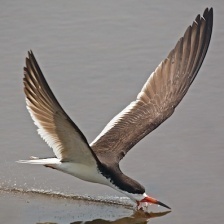
Species: BLACK SKIMMER
Scientific name: RYNCHOPS NIGER